Ararat (film)

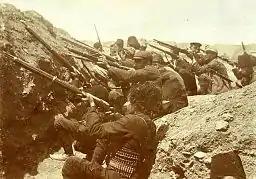

For cinematography, Egoyan worked with his frequent collaborator Paul Sarossy, with shooting taking place over 45 days during summer 2001. The battle scenes depicting the Defense of Van were shot in Drumheller, Alberta, with some of the soldiers actually being computer generated. The Van villages were also computer generated.